Hammerite

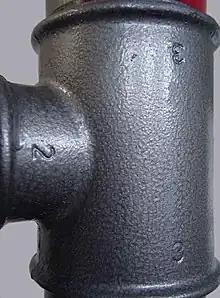
Hammer paint on a pipe

Hammerite is a brand of hammer paint made by Hammerite Products, a subsidiary of AkzoNobel.